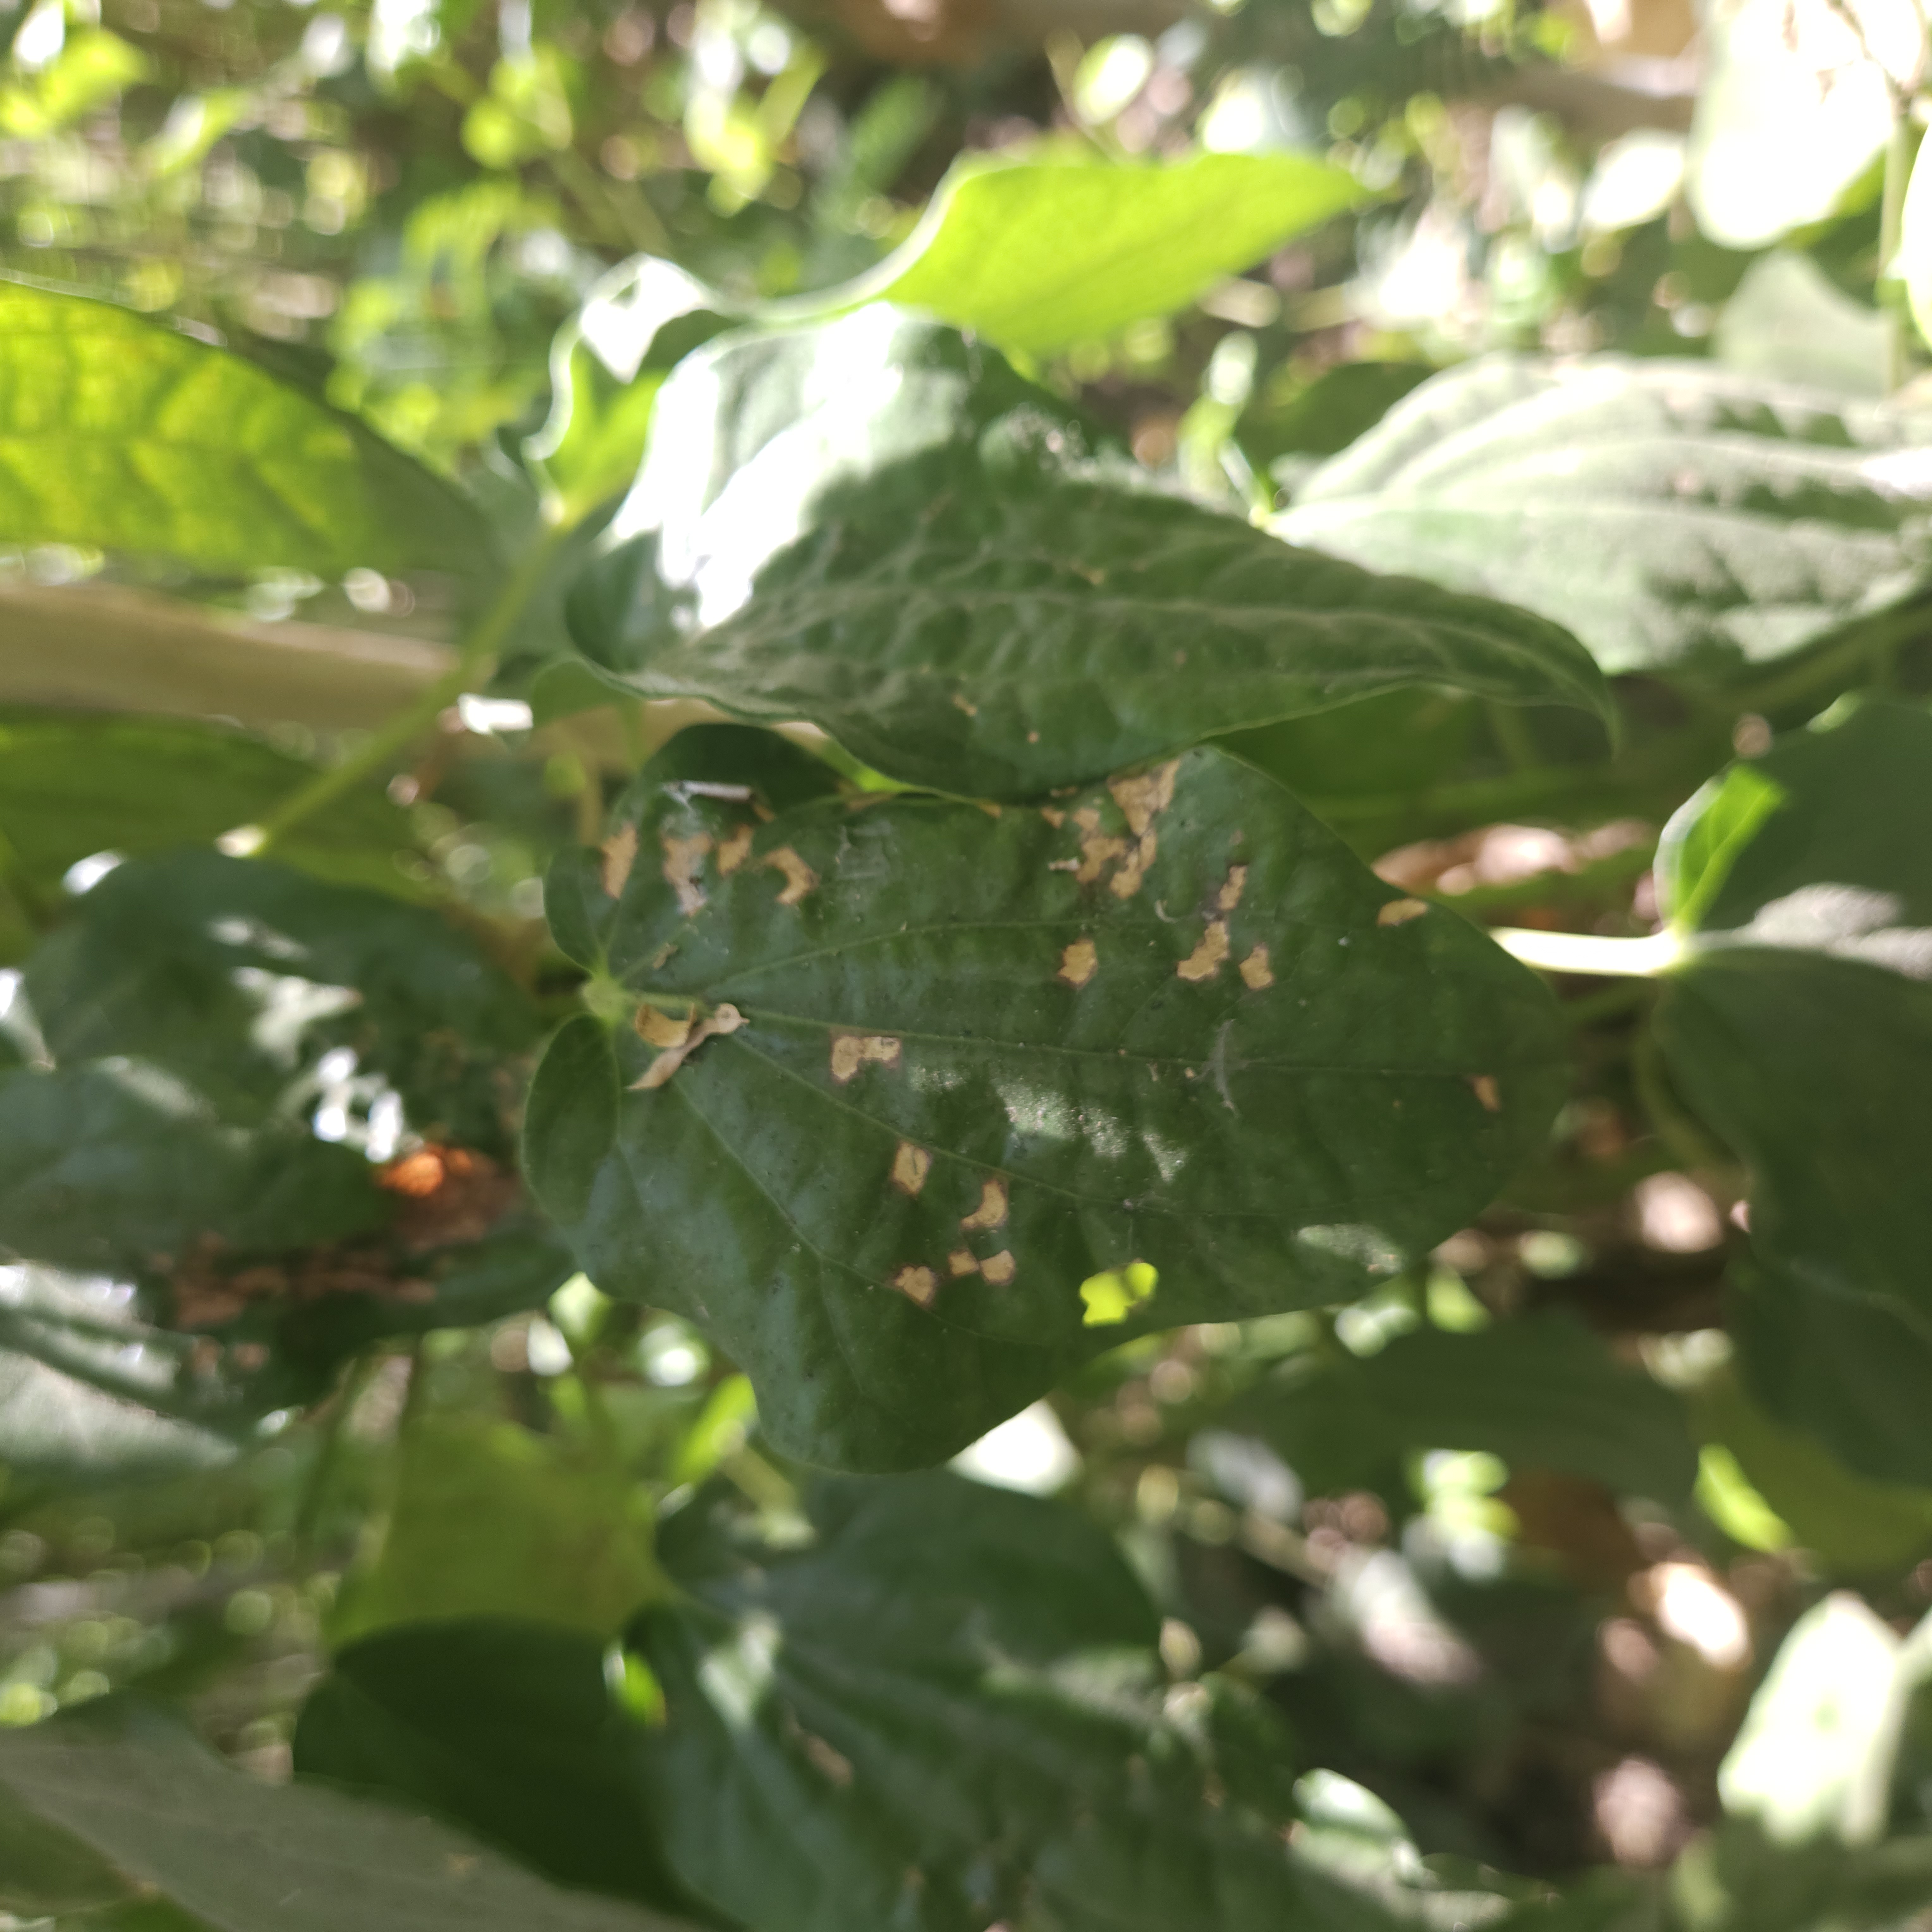
Label: Diseased